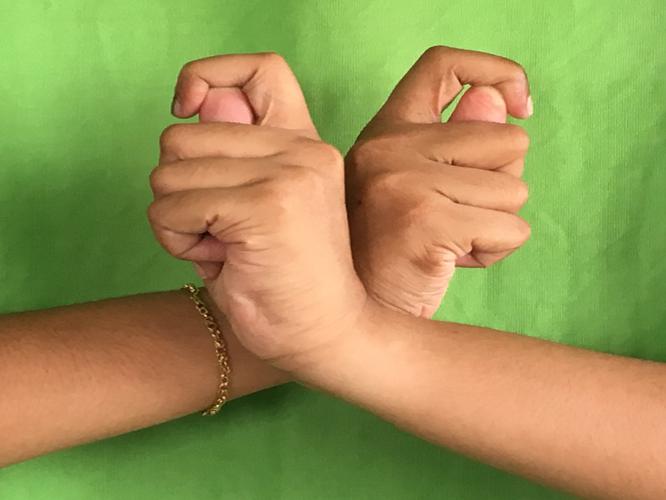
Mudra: Berunda
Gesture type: double_hand